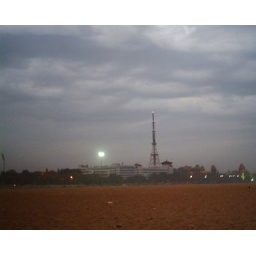
The flood light near the beach road